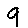
Label: 9